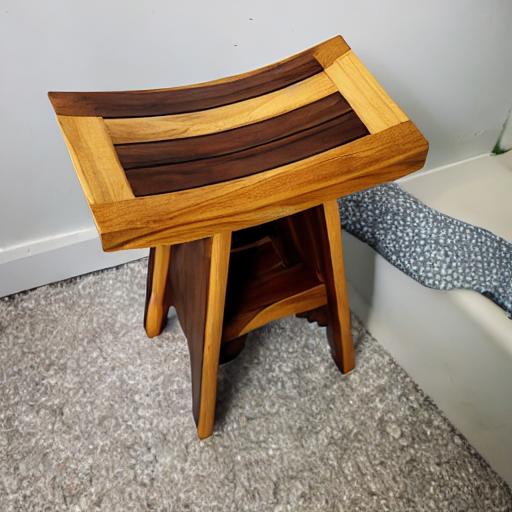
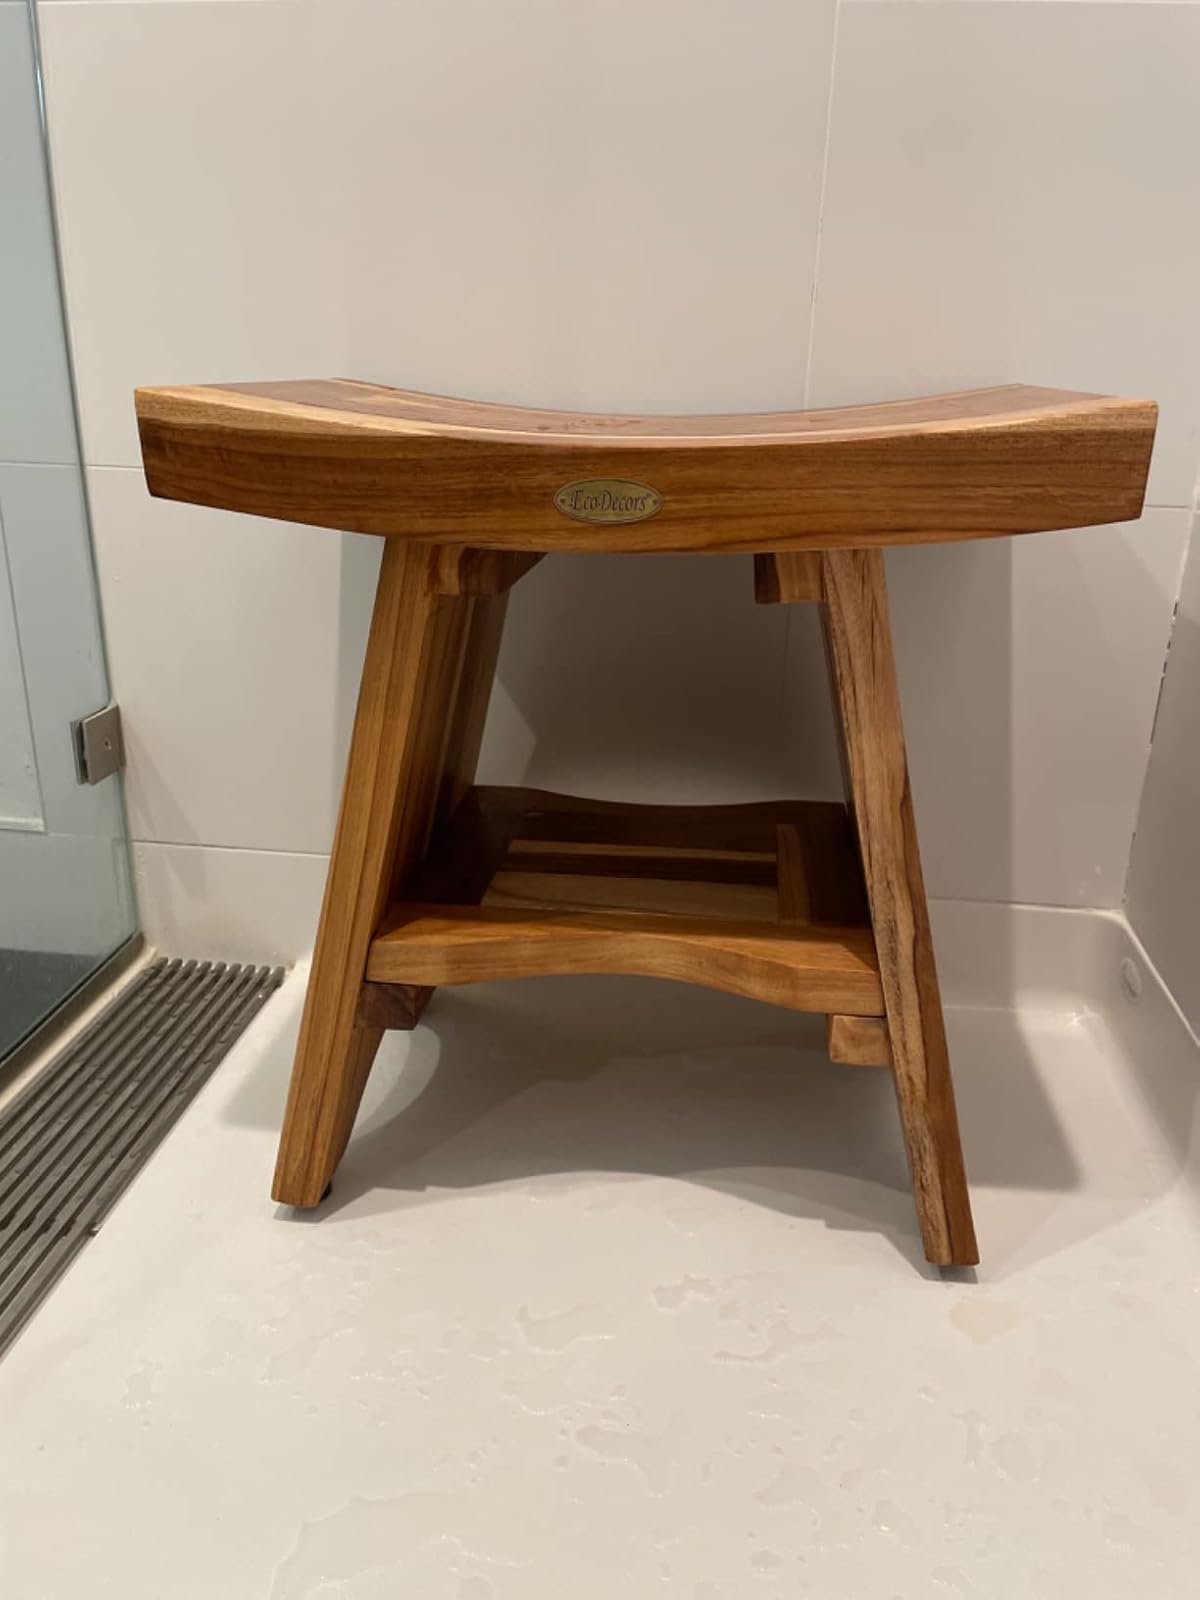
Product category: stool
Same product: no